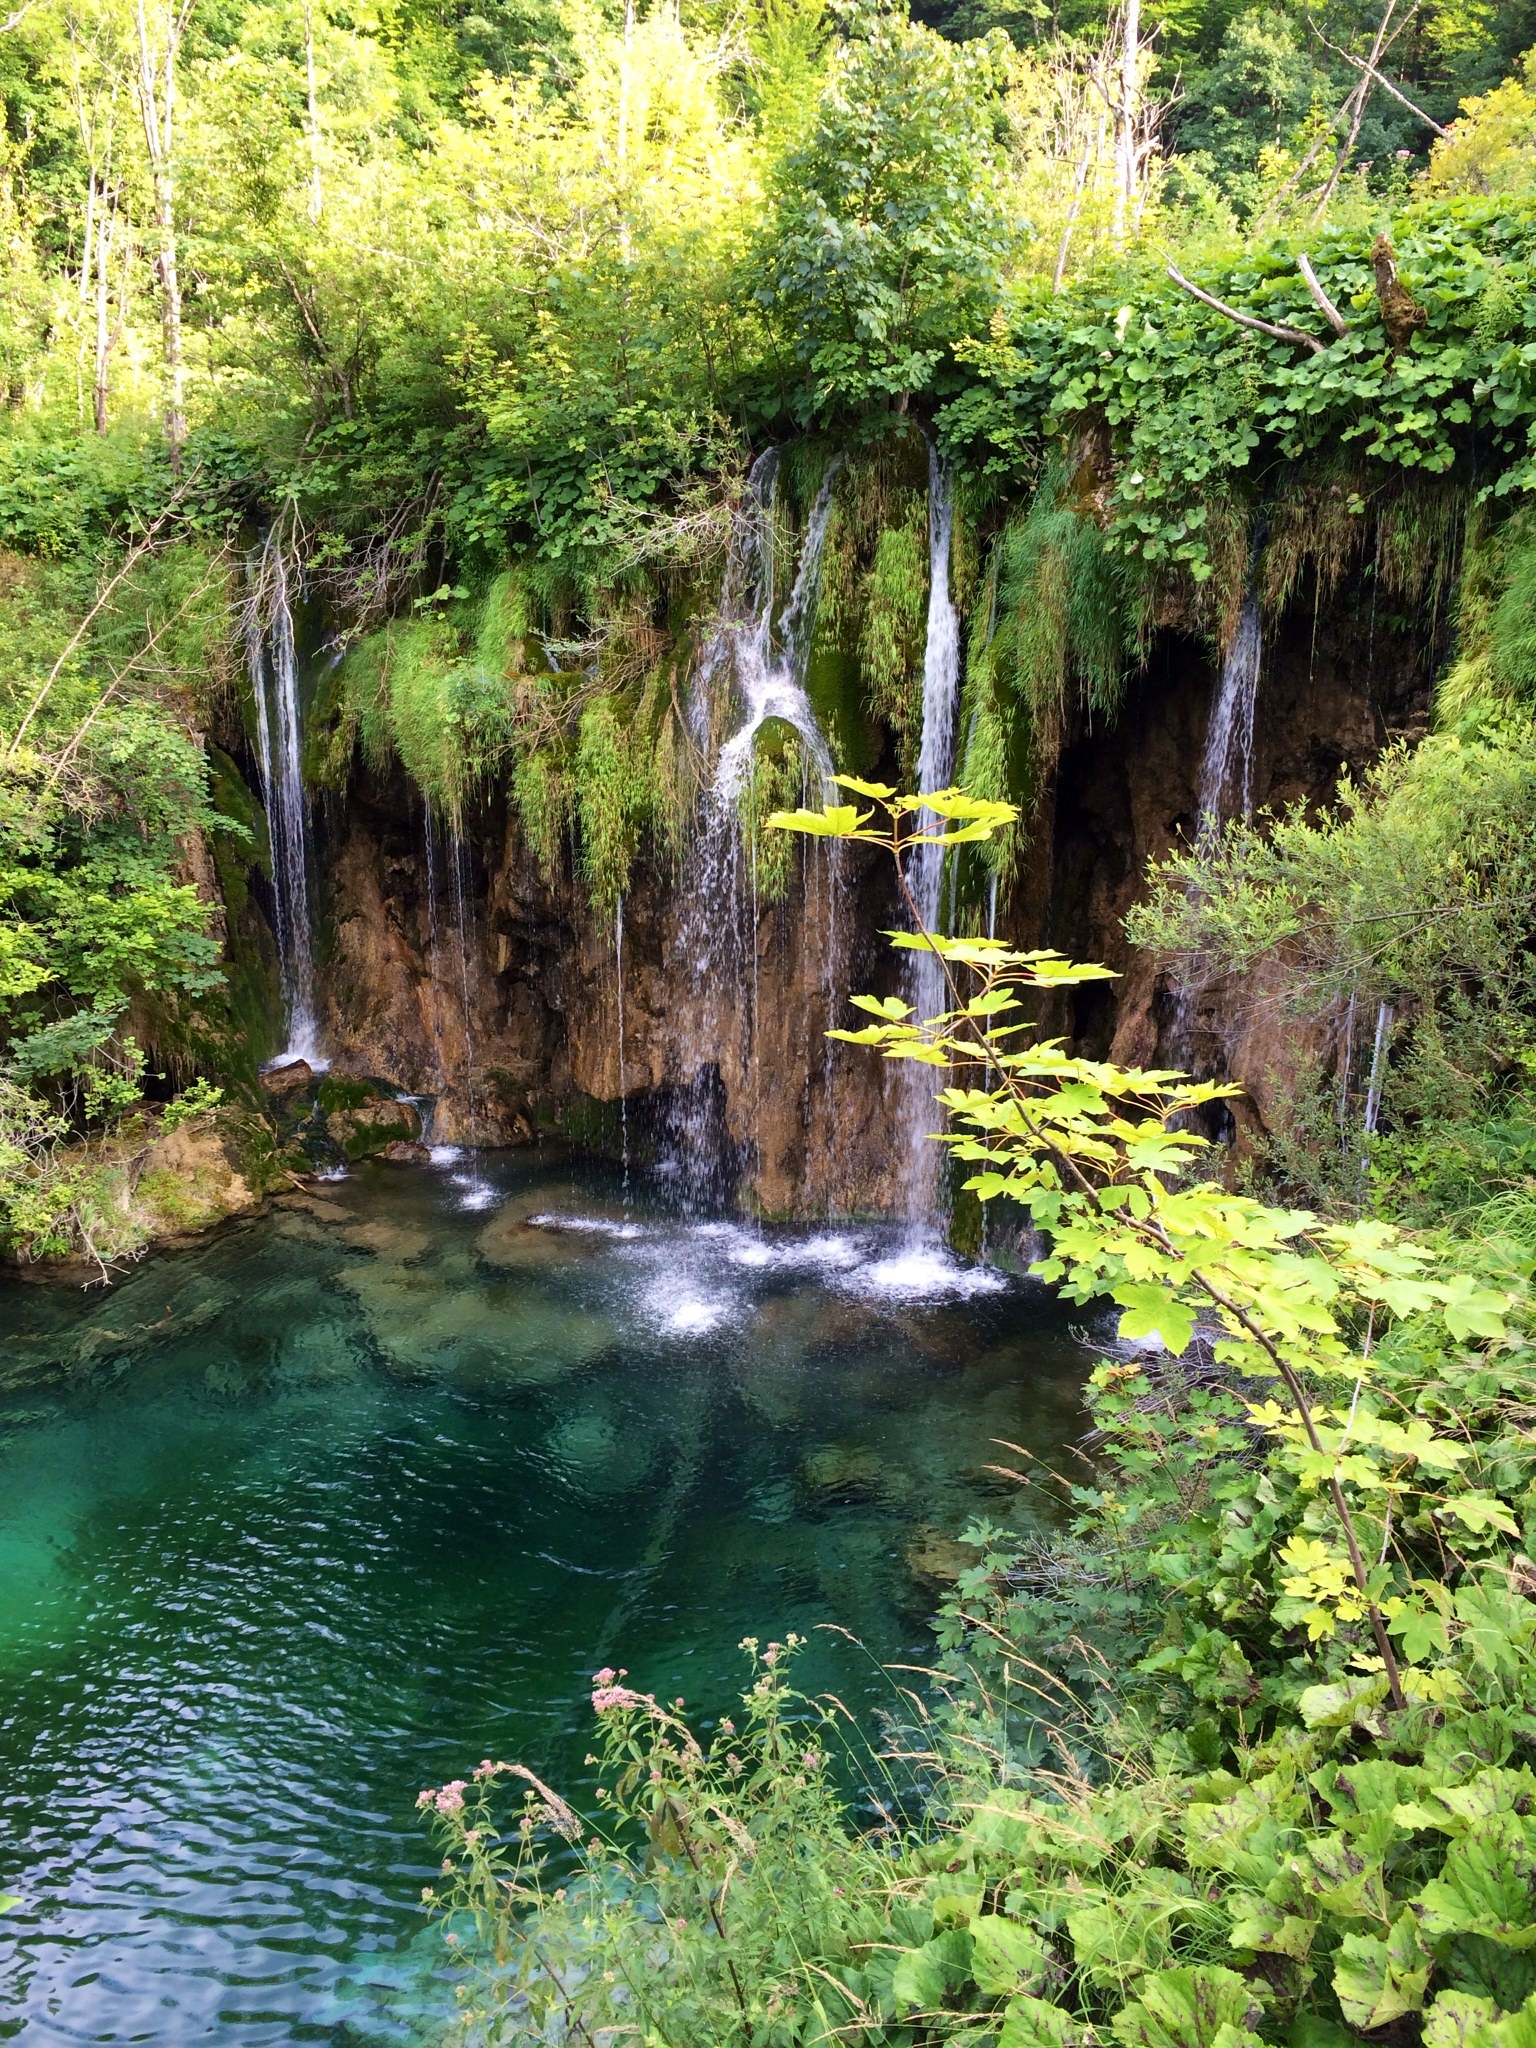
tree, water, forest, waterfall, flower, river, pond, stream, green, jungle, botany, garden, body of water, croatia, vegetation, rainforest, woodland, water feature, watercourse, natural park, nature reserve, plitvice lakes, fish pond, waterfalls plitvice